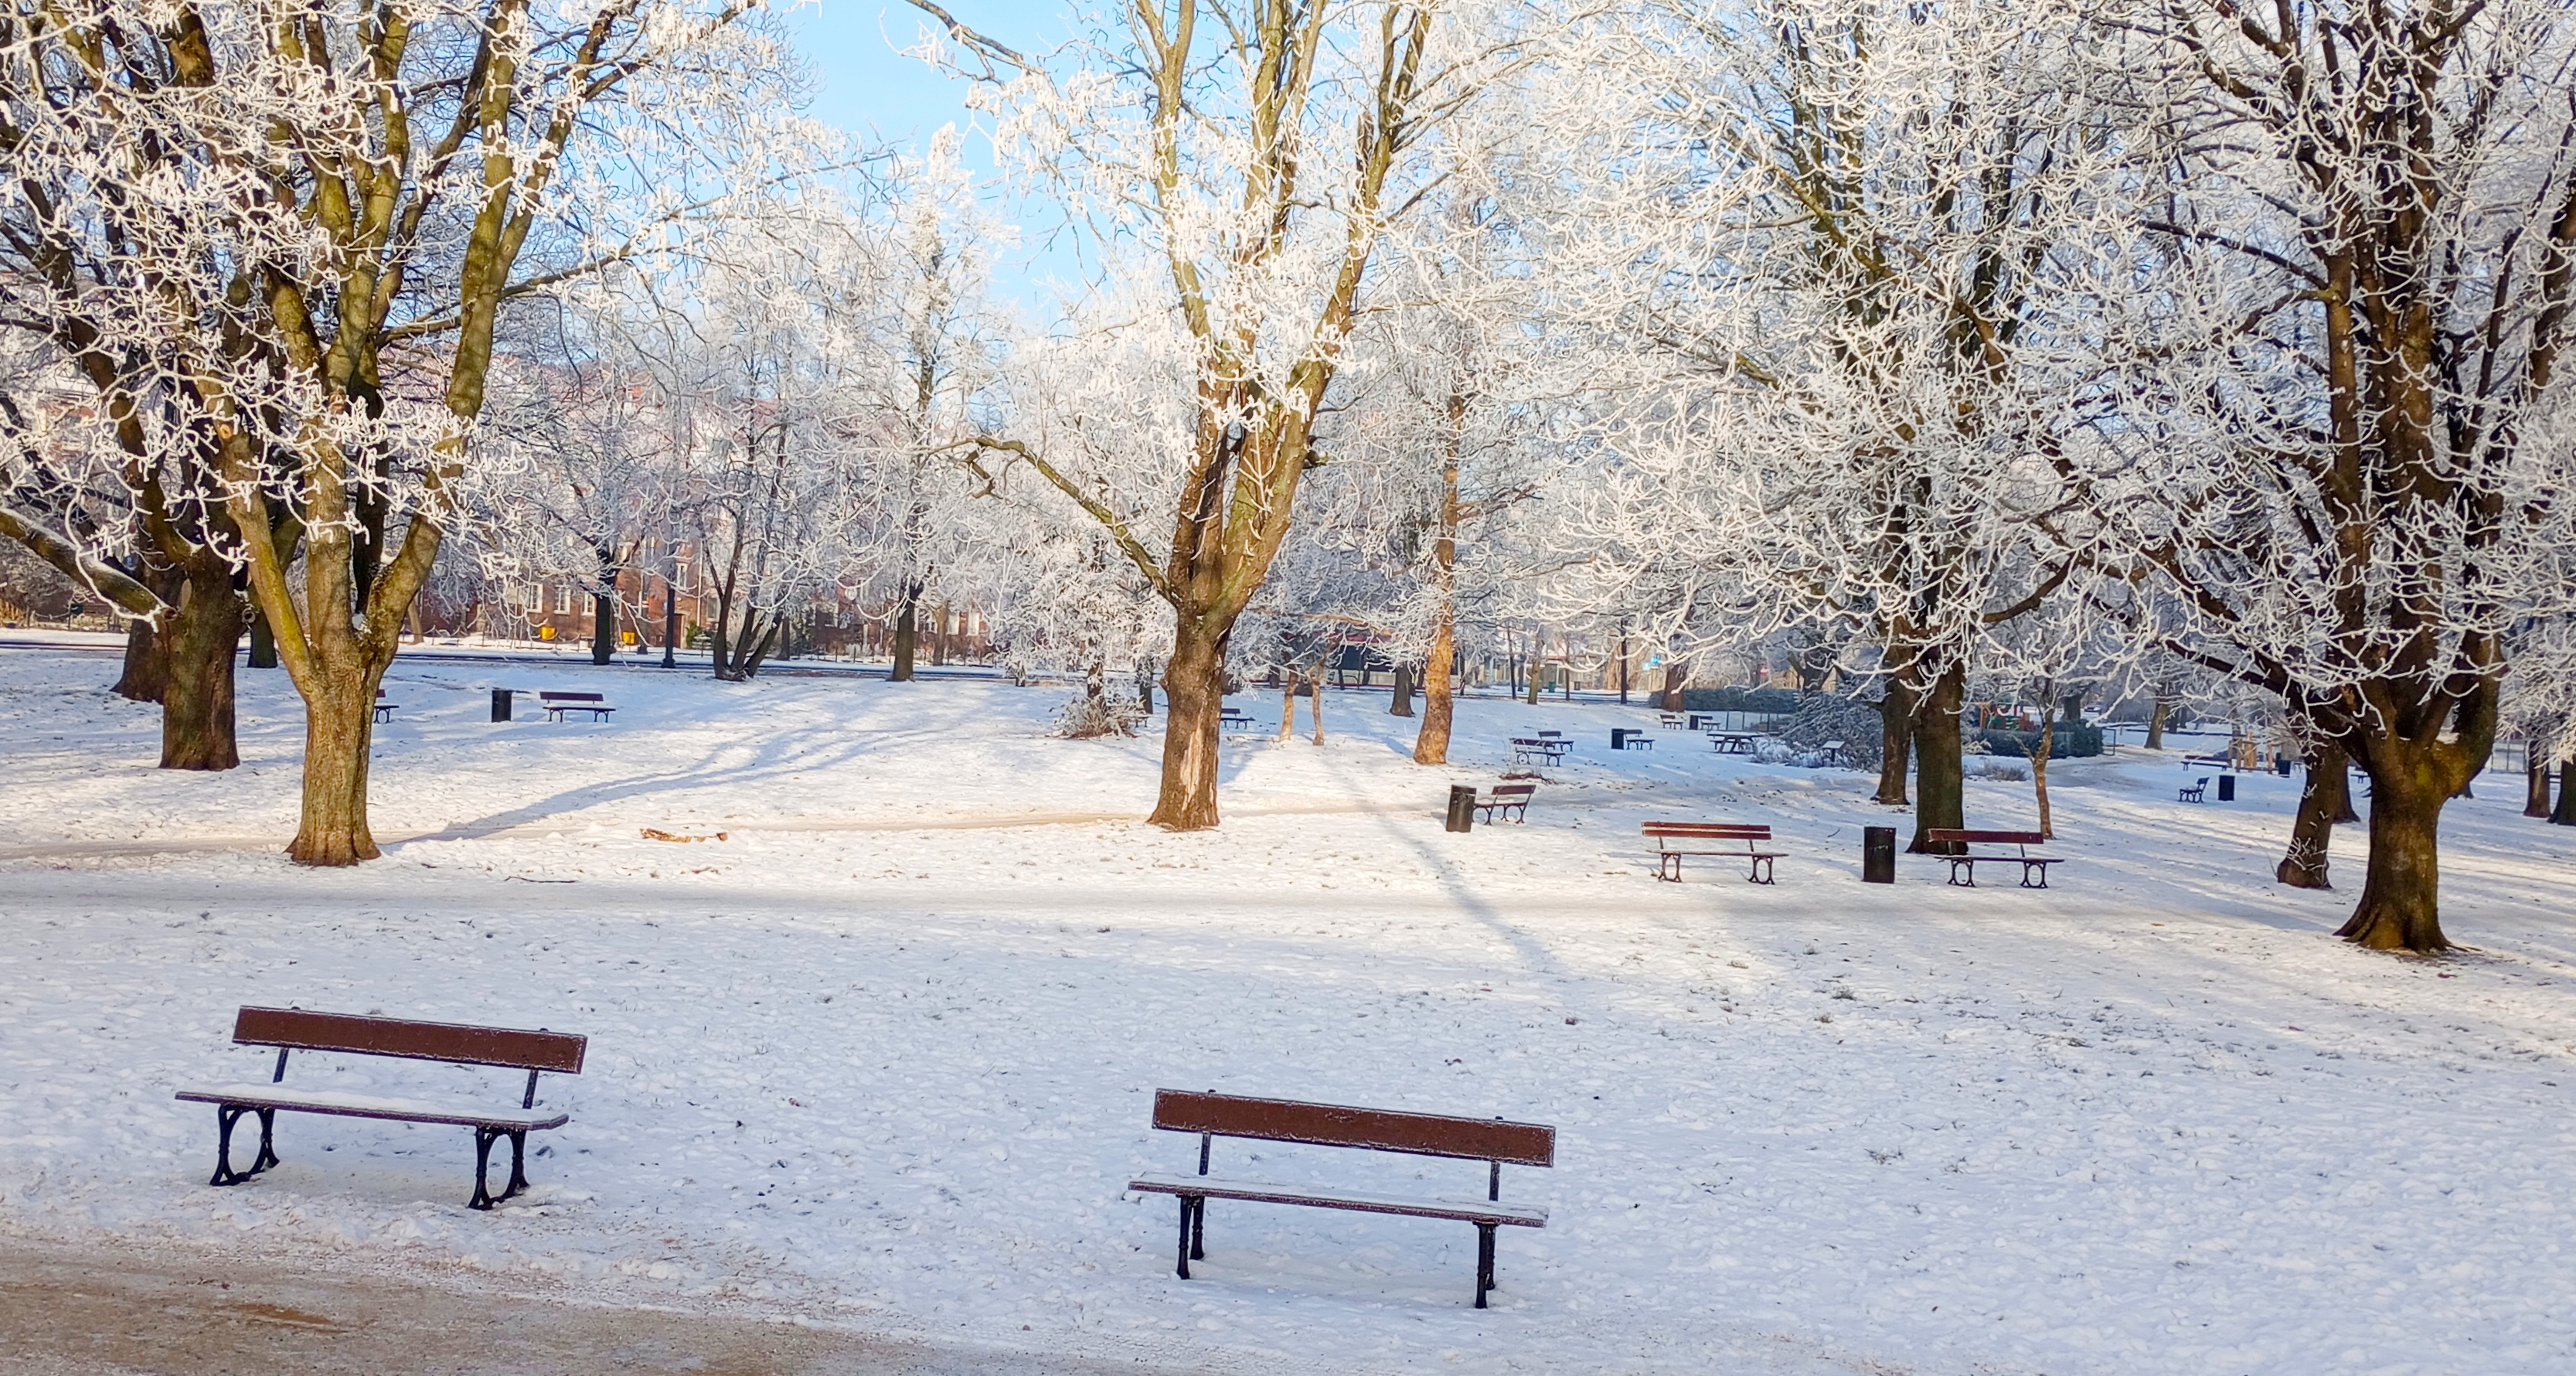
winter, snow, tree, twig, sky, white, frost, outdoor bench, furniture, plant, street furniture, natural landscape, outdoor furniture, wood, bench, freezing, grass, landscape, Tints and shades, deciduous, trunk, city, event, recreation, precipitation, leisure, grove, woodland, plant stem